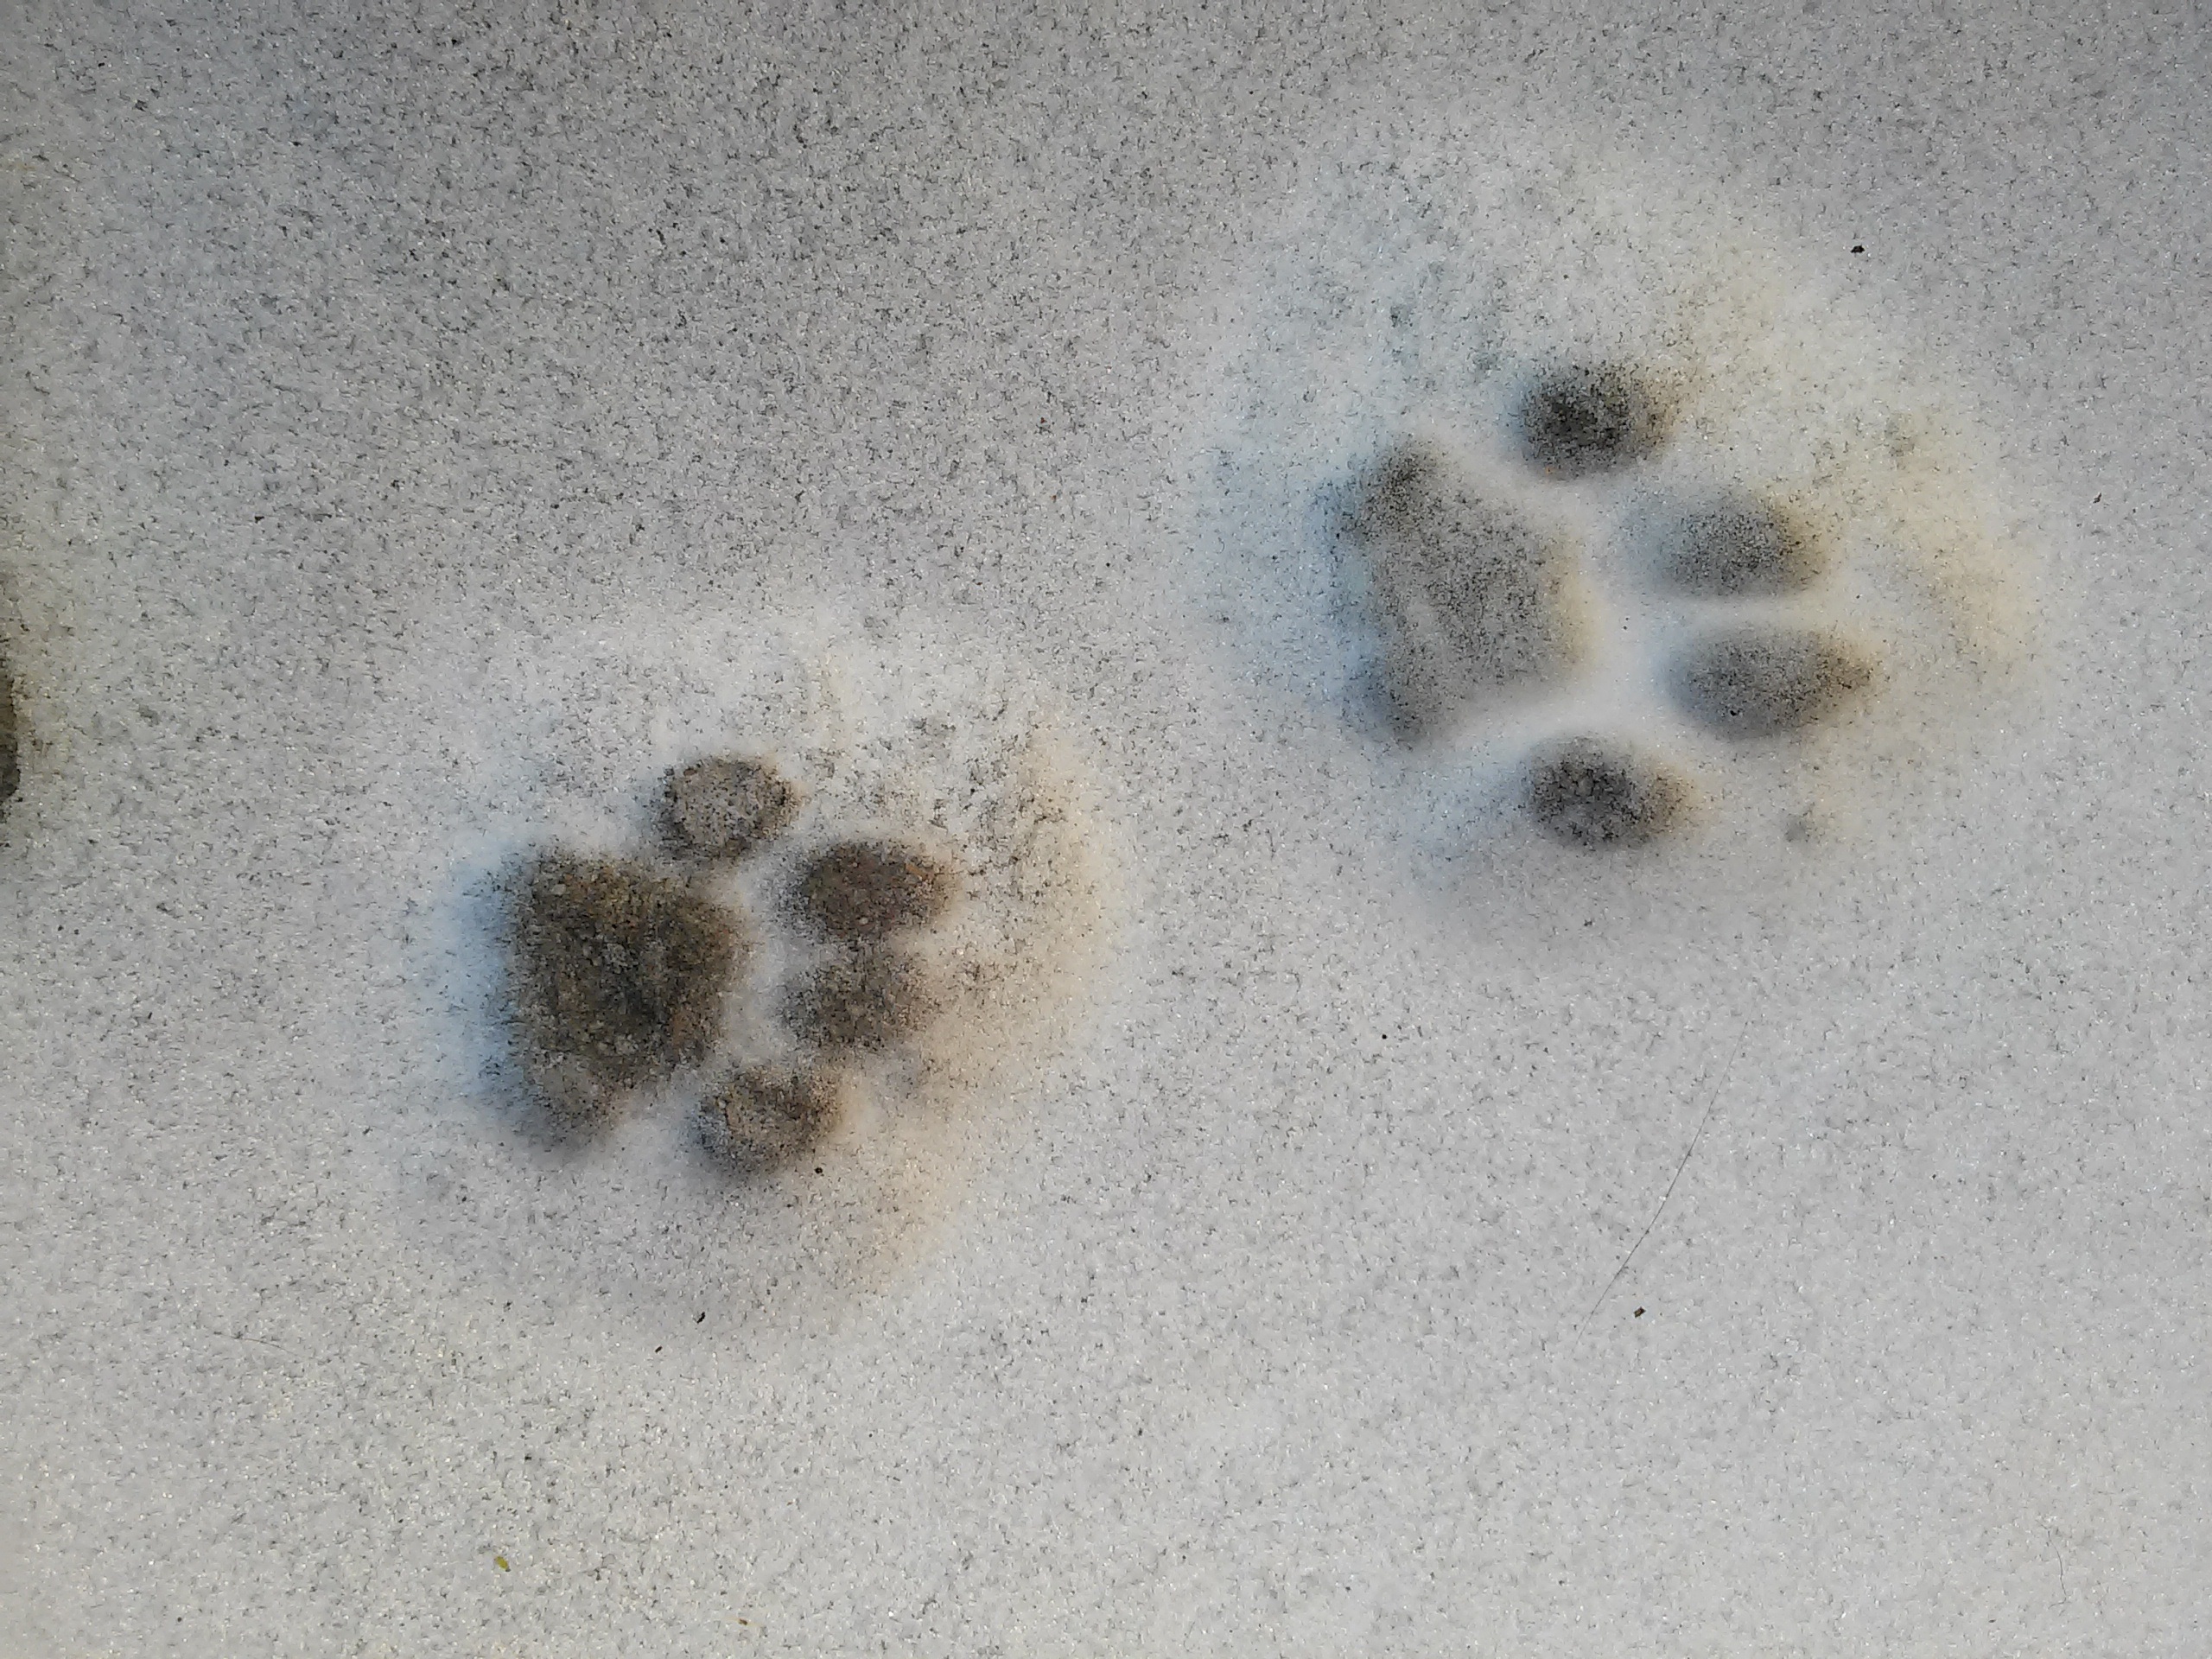
sand, snow, footprint, cat, material, circle, trace, paws, mold, shape, macro photography, paw prints, animal track, cat's paw, cat track